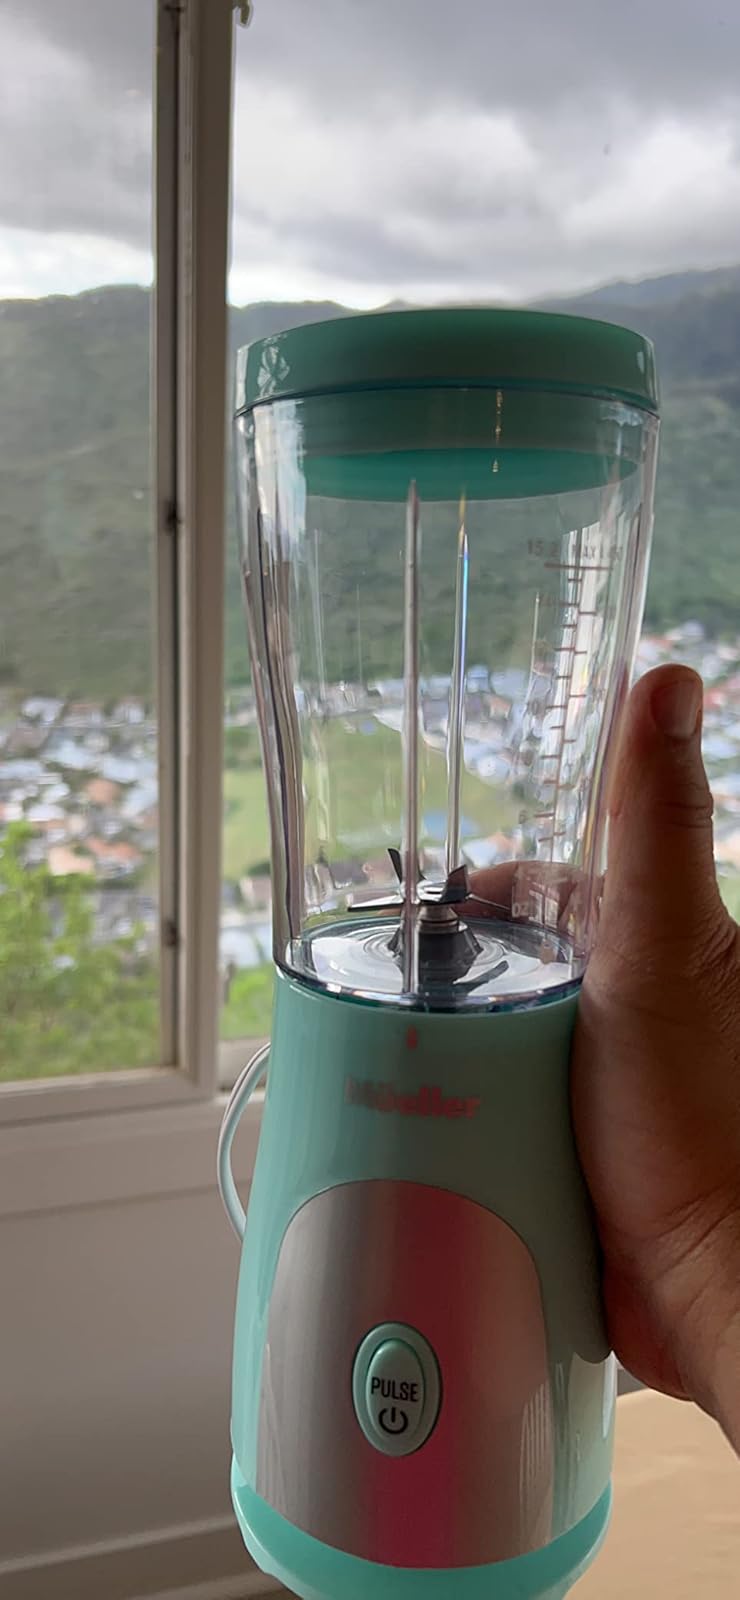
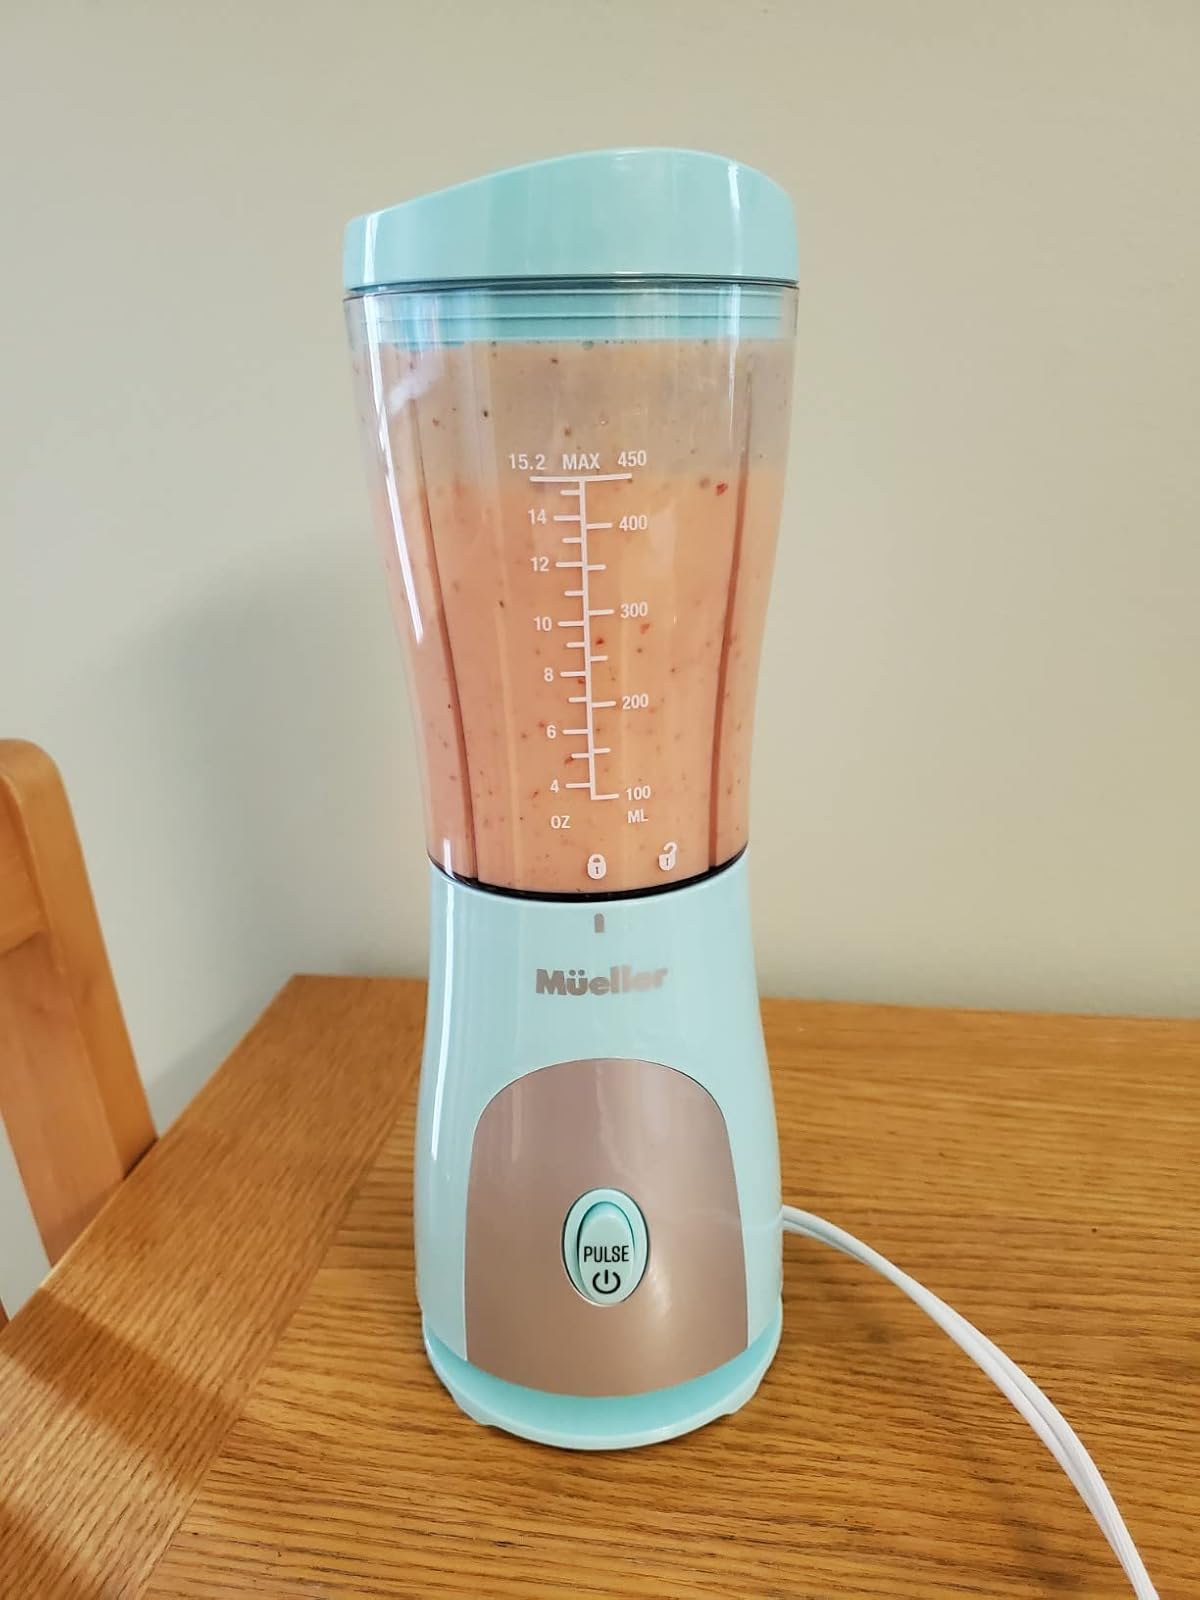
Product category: items_blender
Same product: yes